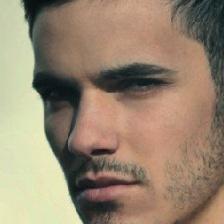
Label: faces